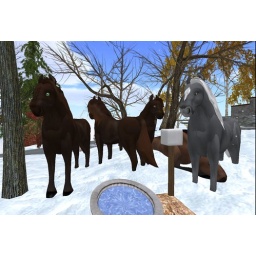
red walkers, a copper bay and a silver palomino near Mocha Fey